Astley Hall, Chorley

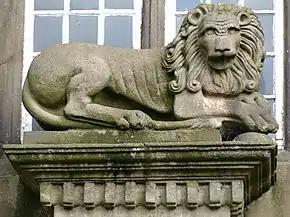
One of a pair of stone lions flanking the entrance.

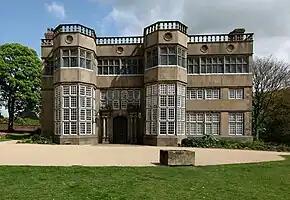
The 17th-century stone entrance facade (before restoration to the original brickwork).

Astley Hall is a country house in Chorley, Lancashire, England. The building is now owned by the town and is known as Astley Hall Museum and Art Gallery. The extensive landscaped grounds are now Chorley's Astley Park.